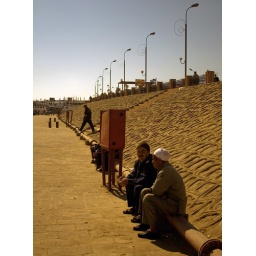
People sitting by ship